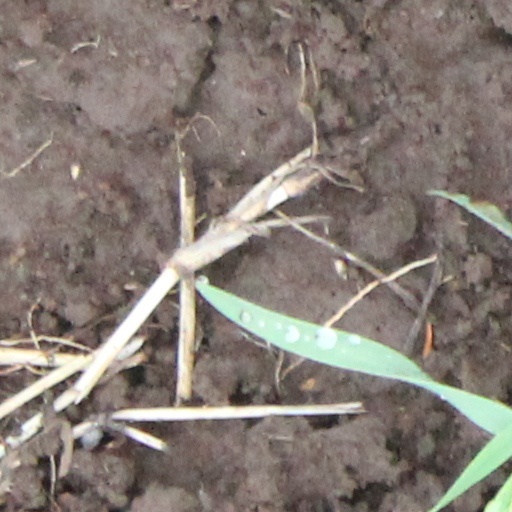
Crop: wheat